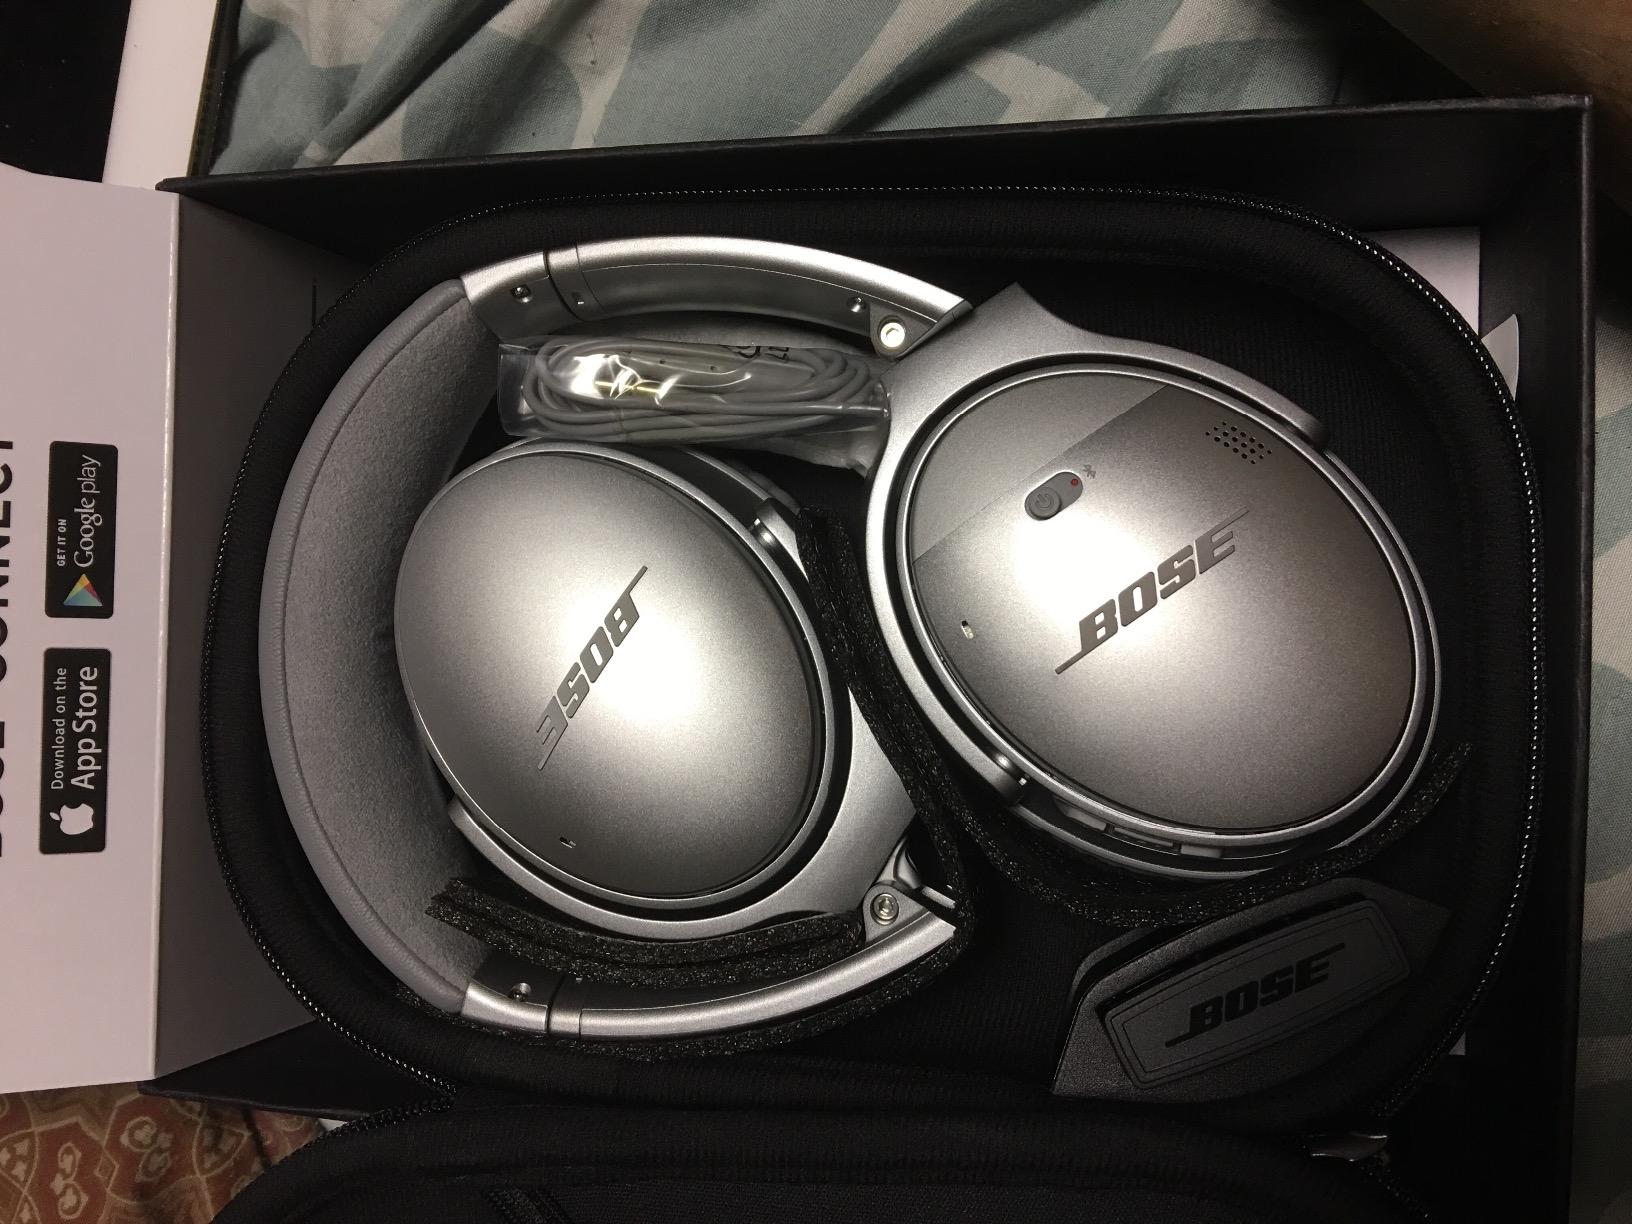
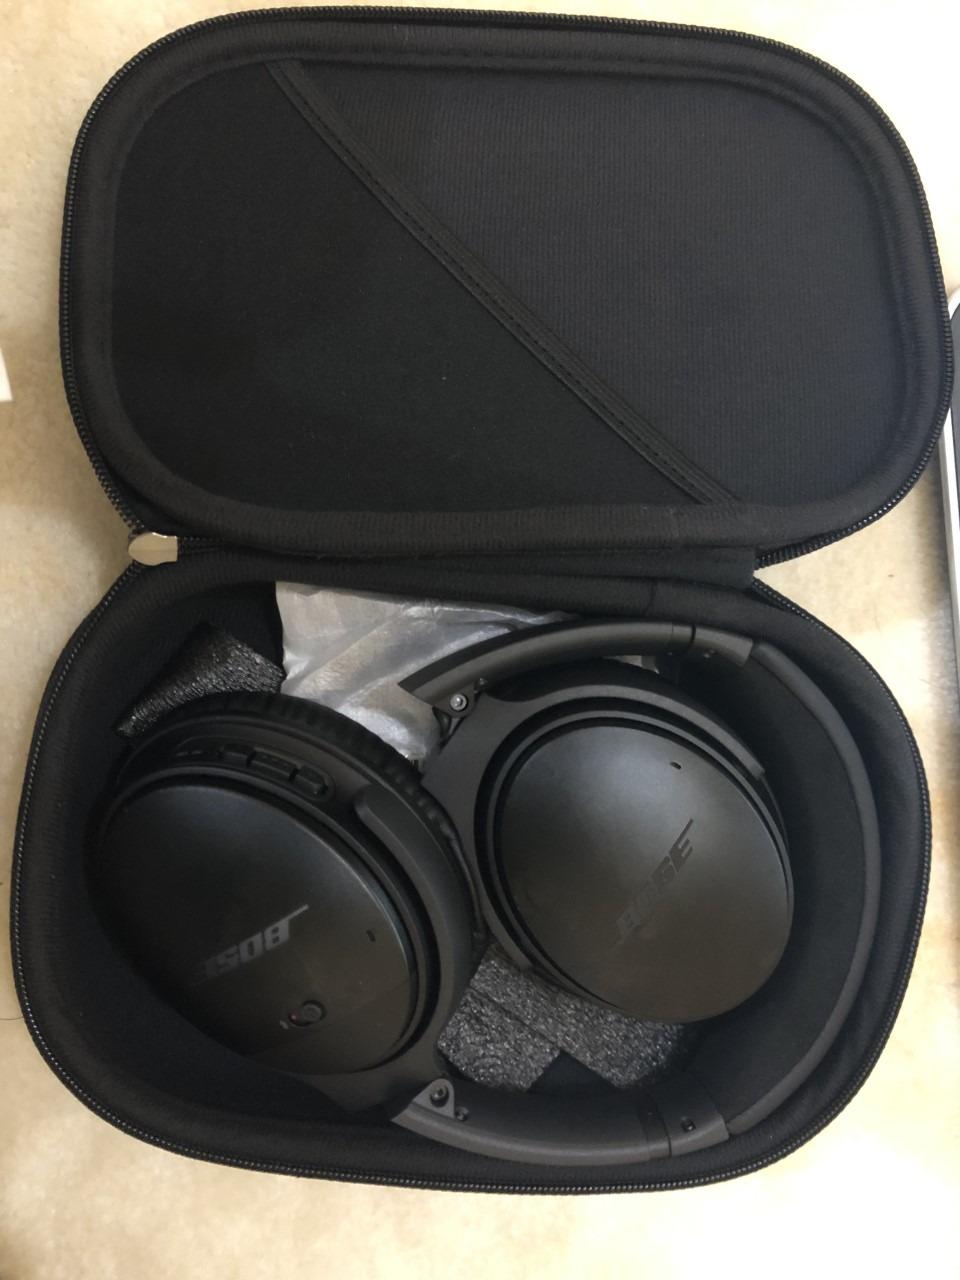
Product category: headphones
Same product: no